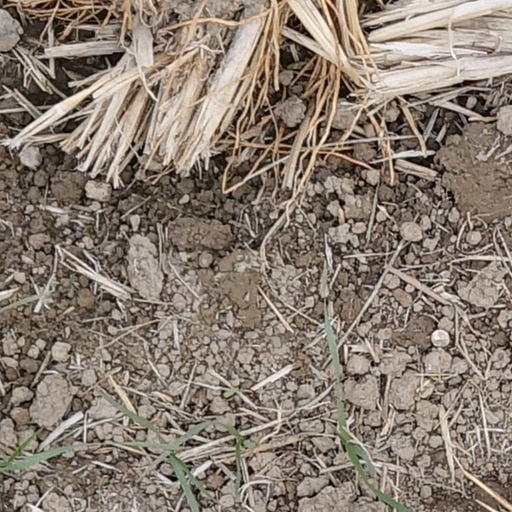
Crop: wheat